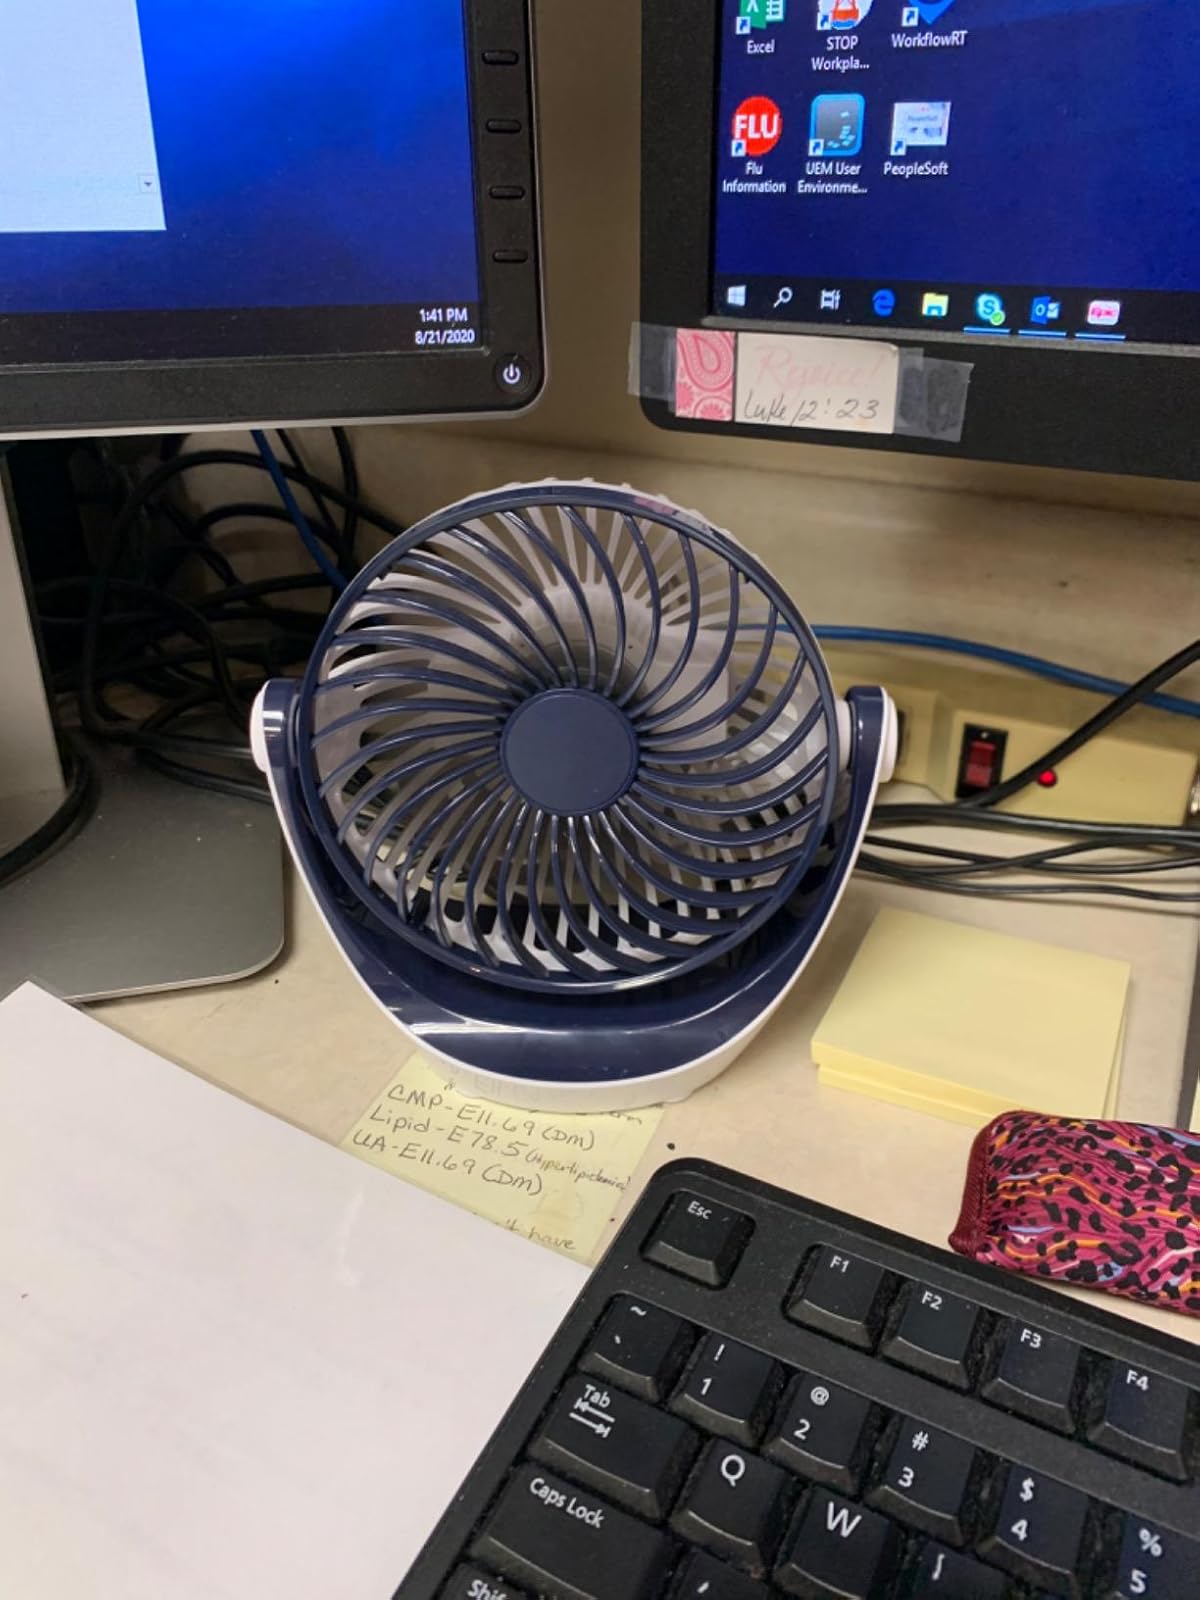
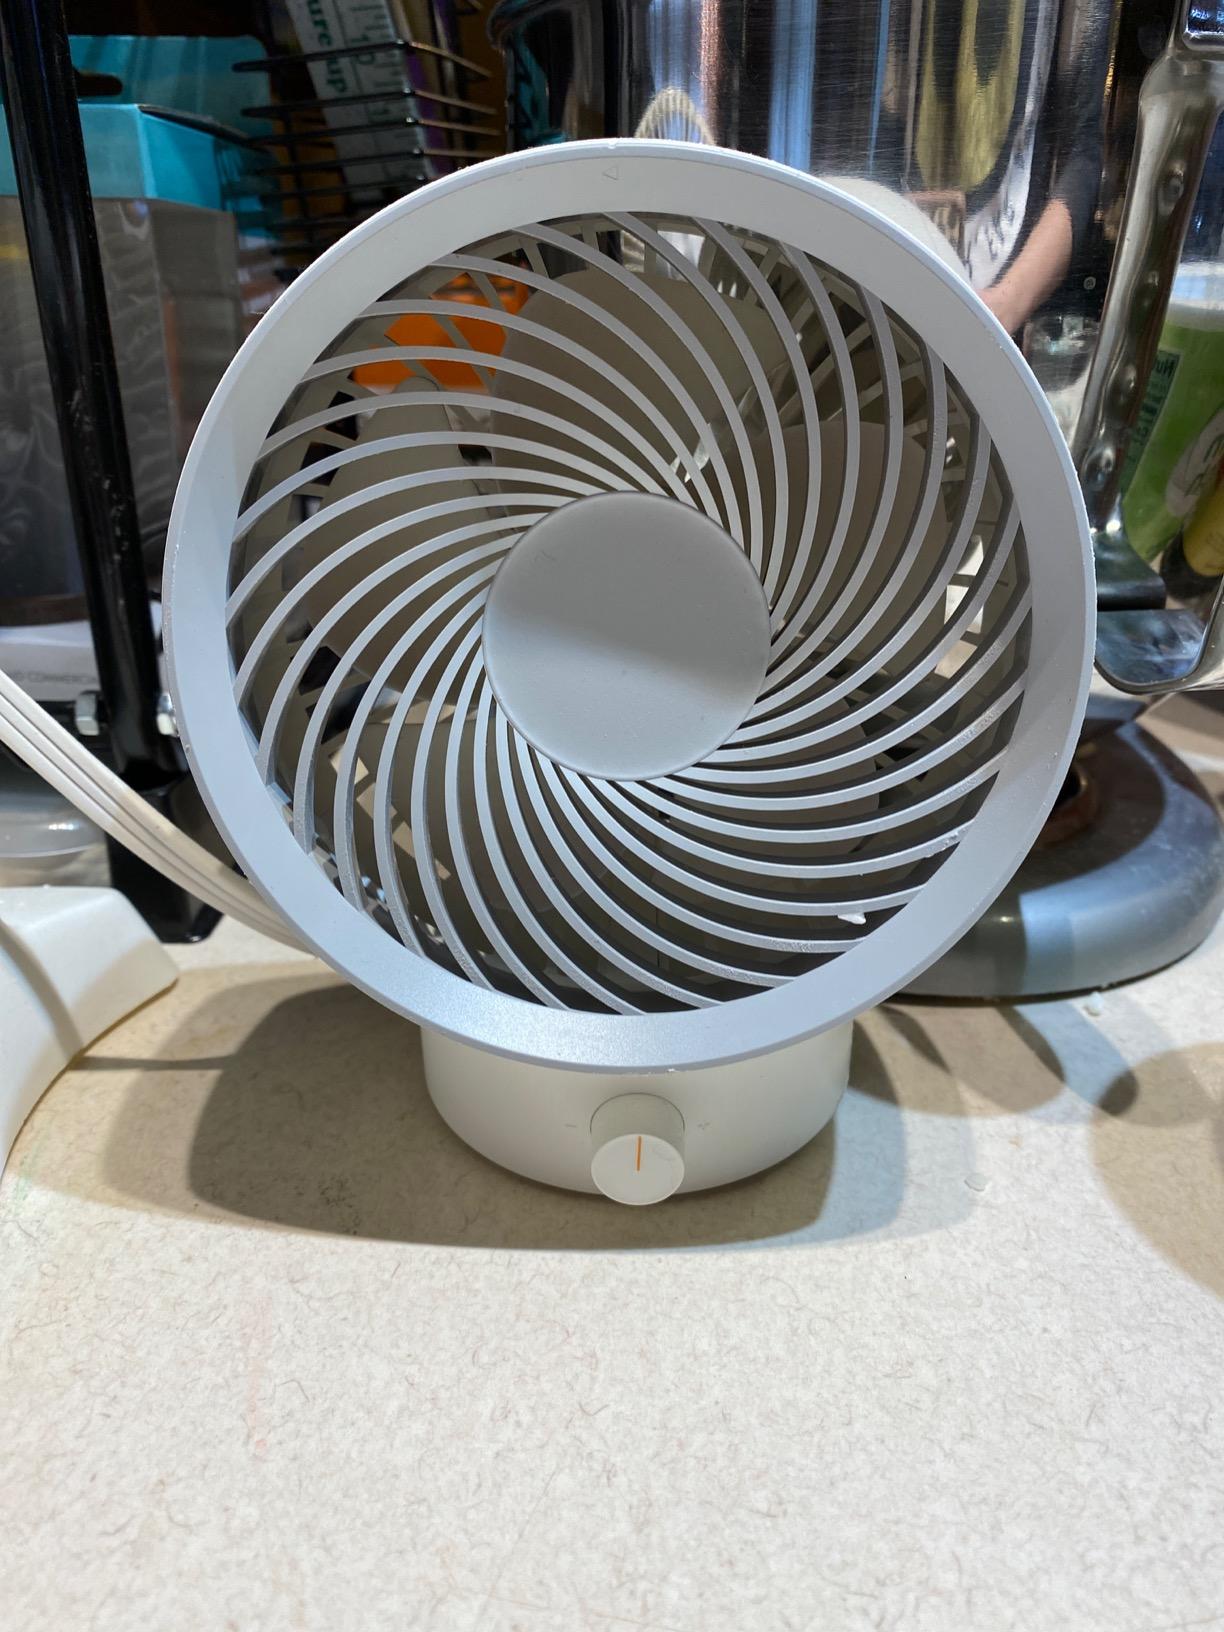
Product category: fan
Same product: no